List of largest comebacks in NFL games

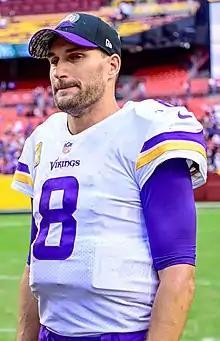
Quarterback Kirk Cousins led the Minnesota Vikings on a record-breaking comeback from a 33–0 deficit in 2022.

This is a list of the largest deficits overcome to win NFL games, from the regular season or postseason. Wins after trailing by 25 points or more have been rare in NFL history, with only nine in over 100 years, including four in the postseason. There have also been two ties after trailing by such a deficit. Comebacks from exactly 24 points behind have been relatively common, with 17 occurrences (two in the playoffs).